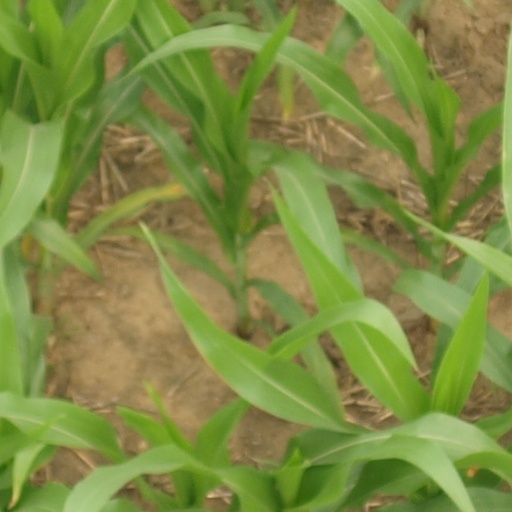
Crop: maize; corn